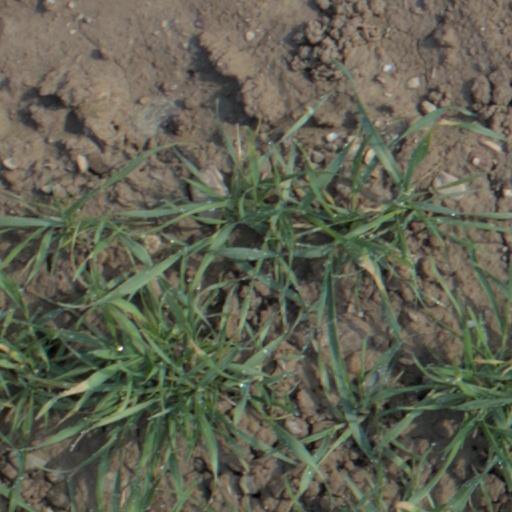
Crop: wheat